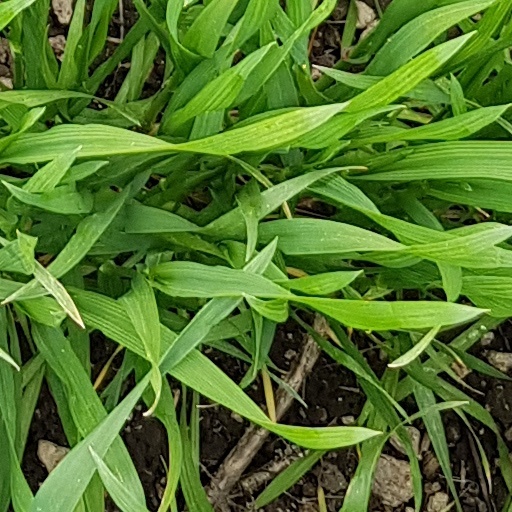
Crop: wheat